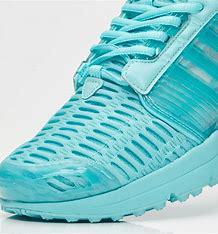
Brand: adidas
Model: Climacool